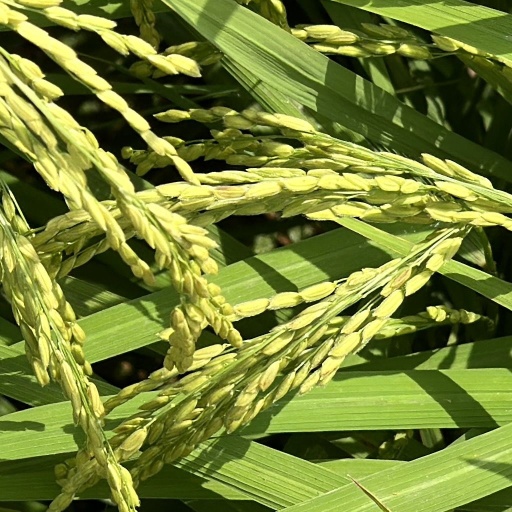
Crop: rice